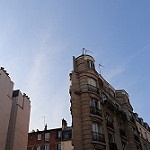
Scene: Outdoor